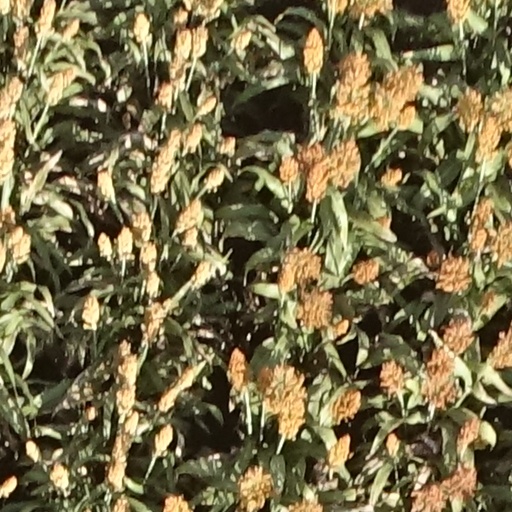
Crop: sorghum